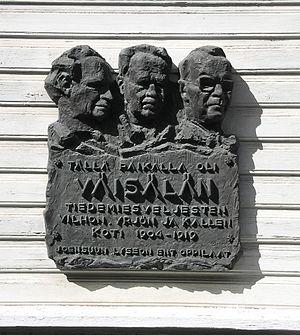
Vilho Väisälä est un météorologue et physicien finlandais, fondateur de la société Vaisala, un fabricant d'instruments en météorologie.
Kalle Väisälä est un mathématicien finlandais. Il fut professeur à l'université de Turku et à l'université technologique d'Helsinki, professeur auxiliaire à l'université d'Helsinki et professeur de mathématiques à l'école secondaire Munkkiniemi. Il fut aussi un innovateur en mathématiques et passionné d'espéranto.
Yrjö Väisälä était un astronome et un physicien finlandais.